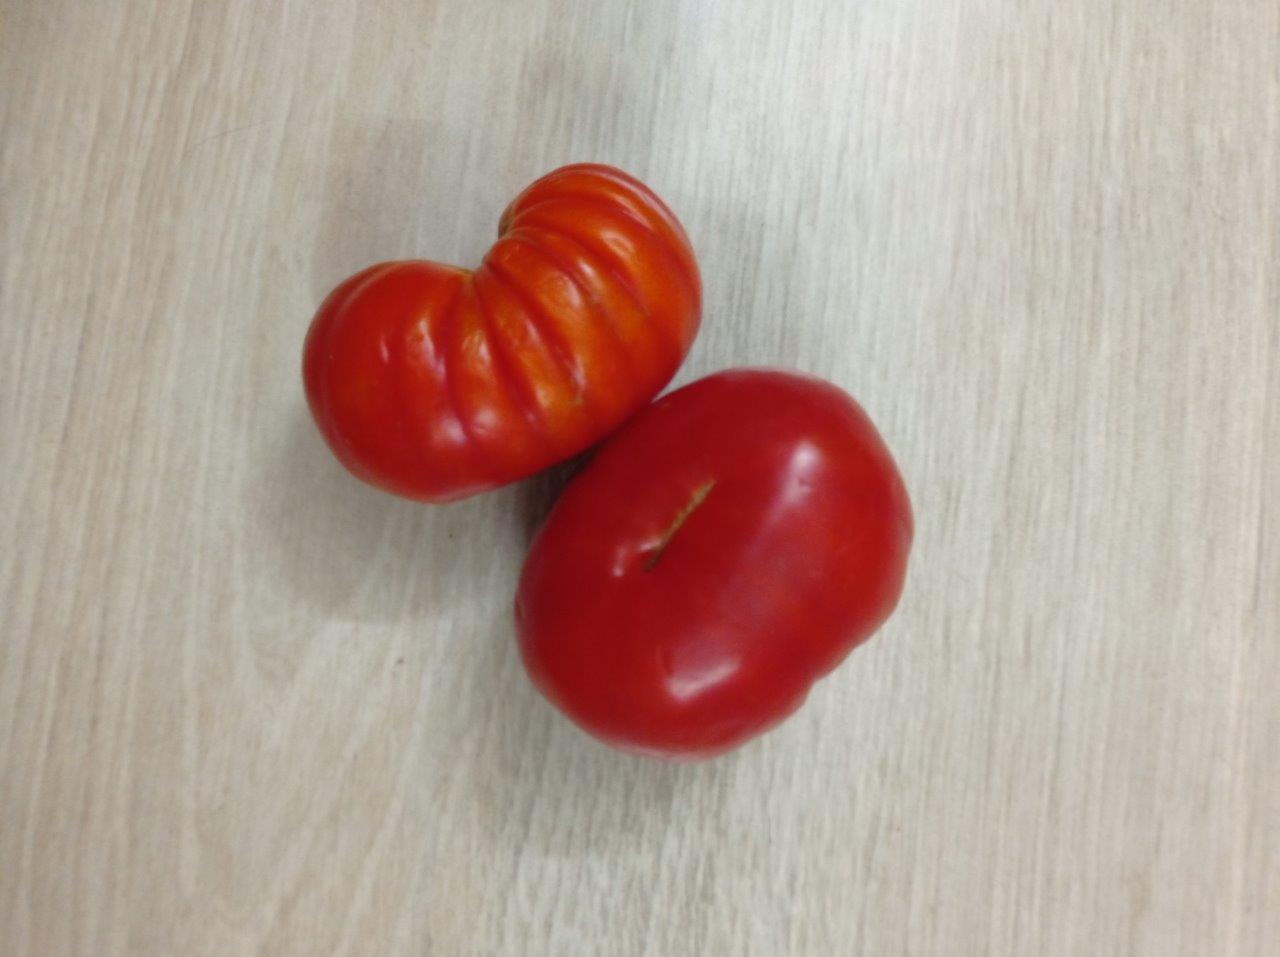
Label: Fresh